Čachtice Castle

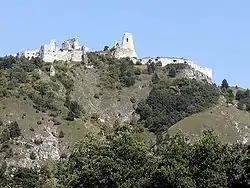
View of the castle ruins from the south

Čachtice Castle is a castle ruin in Slovakia next to the village of Čachtice. It stands on a hill featuring rare plants, and has been declared a national nature reserve for this reason. The castle was a residence and later the prison of the Countess and alleged serial killer Elizabeth Báthory.